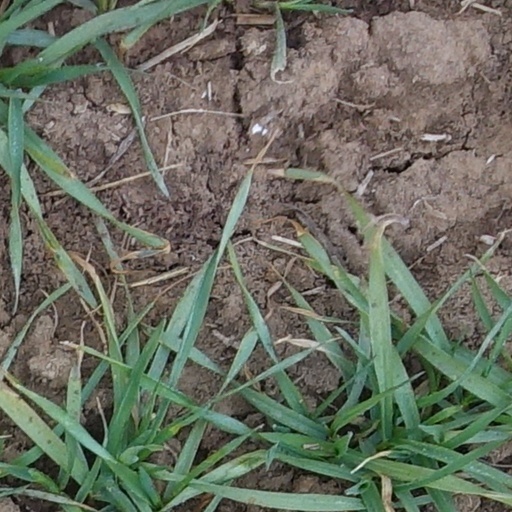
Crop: wheat